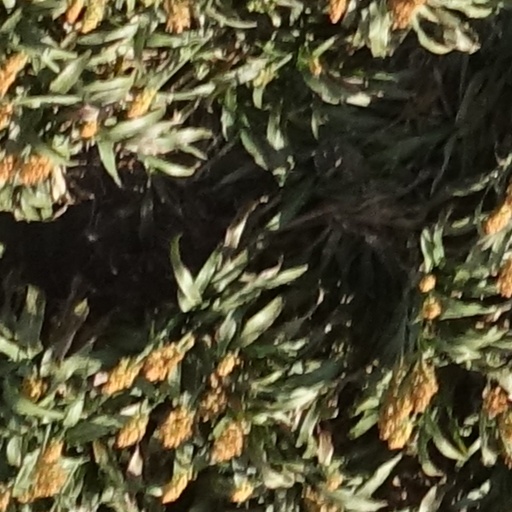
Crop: sorghum